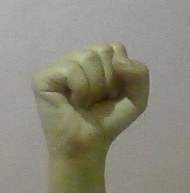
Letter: saad